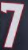
Number: 7